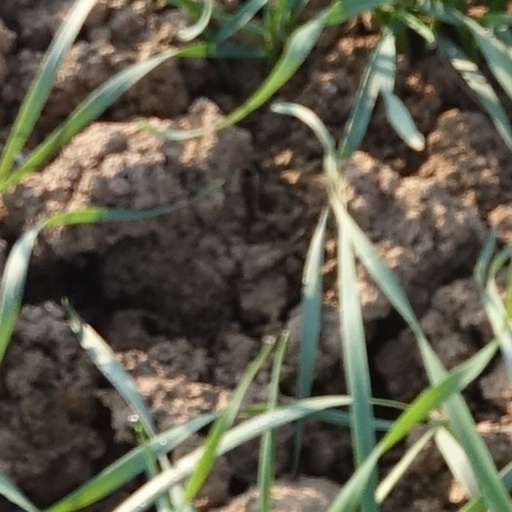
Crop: wheat